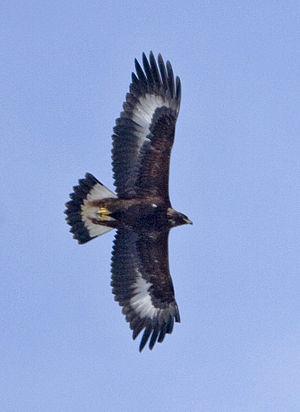
La Carança est une rivière de montagne des Pyrénées, dans le département français des Pyrénées-Orientales. Affluent droite du fleuve Têt, elle s'écoule du sud vers le nord sur quinze kilomètres pour 1 700 m de dénivelé. Après avoir recueilli l'eau de plusieurs cirques glaciaires, la Carança voit sa vallée se rétrécir jusqu'à devenir un canyon appelé gorges de la Carança.
L'Aigle royal est une espèce d'oiseaux de la famille des accipitridés. C'est un rapace brun foncé, avec un plumage plus brun-doré sur la tête et le cou. L'aigle royal utilise son agilité, sa vitesse et ses serres extrêmement puissantes pour attraper ses proies : des lapins, des marmottes, des écureuils, et de grands mammifères comme les renards, les chats sauvages et domestiques, de jeunes chèvres de montagne, de jeunes bouquetins, et de jeunes cervidés. Il consomme aussi des charognes, si les proies sont rares, ainsi que des reptiles. Des oiseaux, dont des espèces de grande taille comme des cygnes ou des grues, des corbeaux et des Goélands marins ont tous été notés comme proies potentielles.
Les ailes sont les membres supérieurs couvert de plumes des oiseaux. Pour de nombreuses espèces, elles permettent le vol.